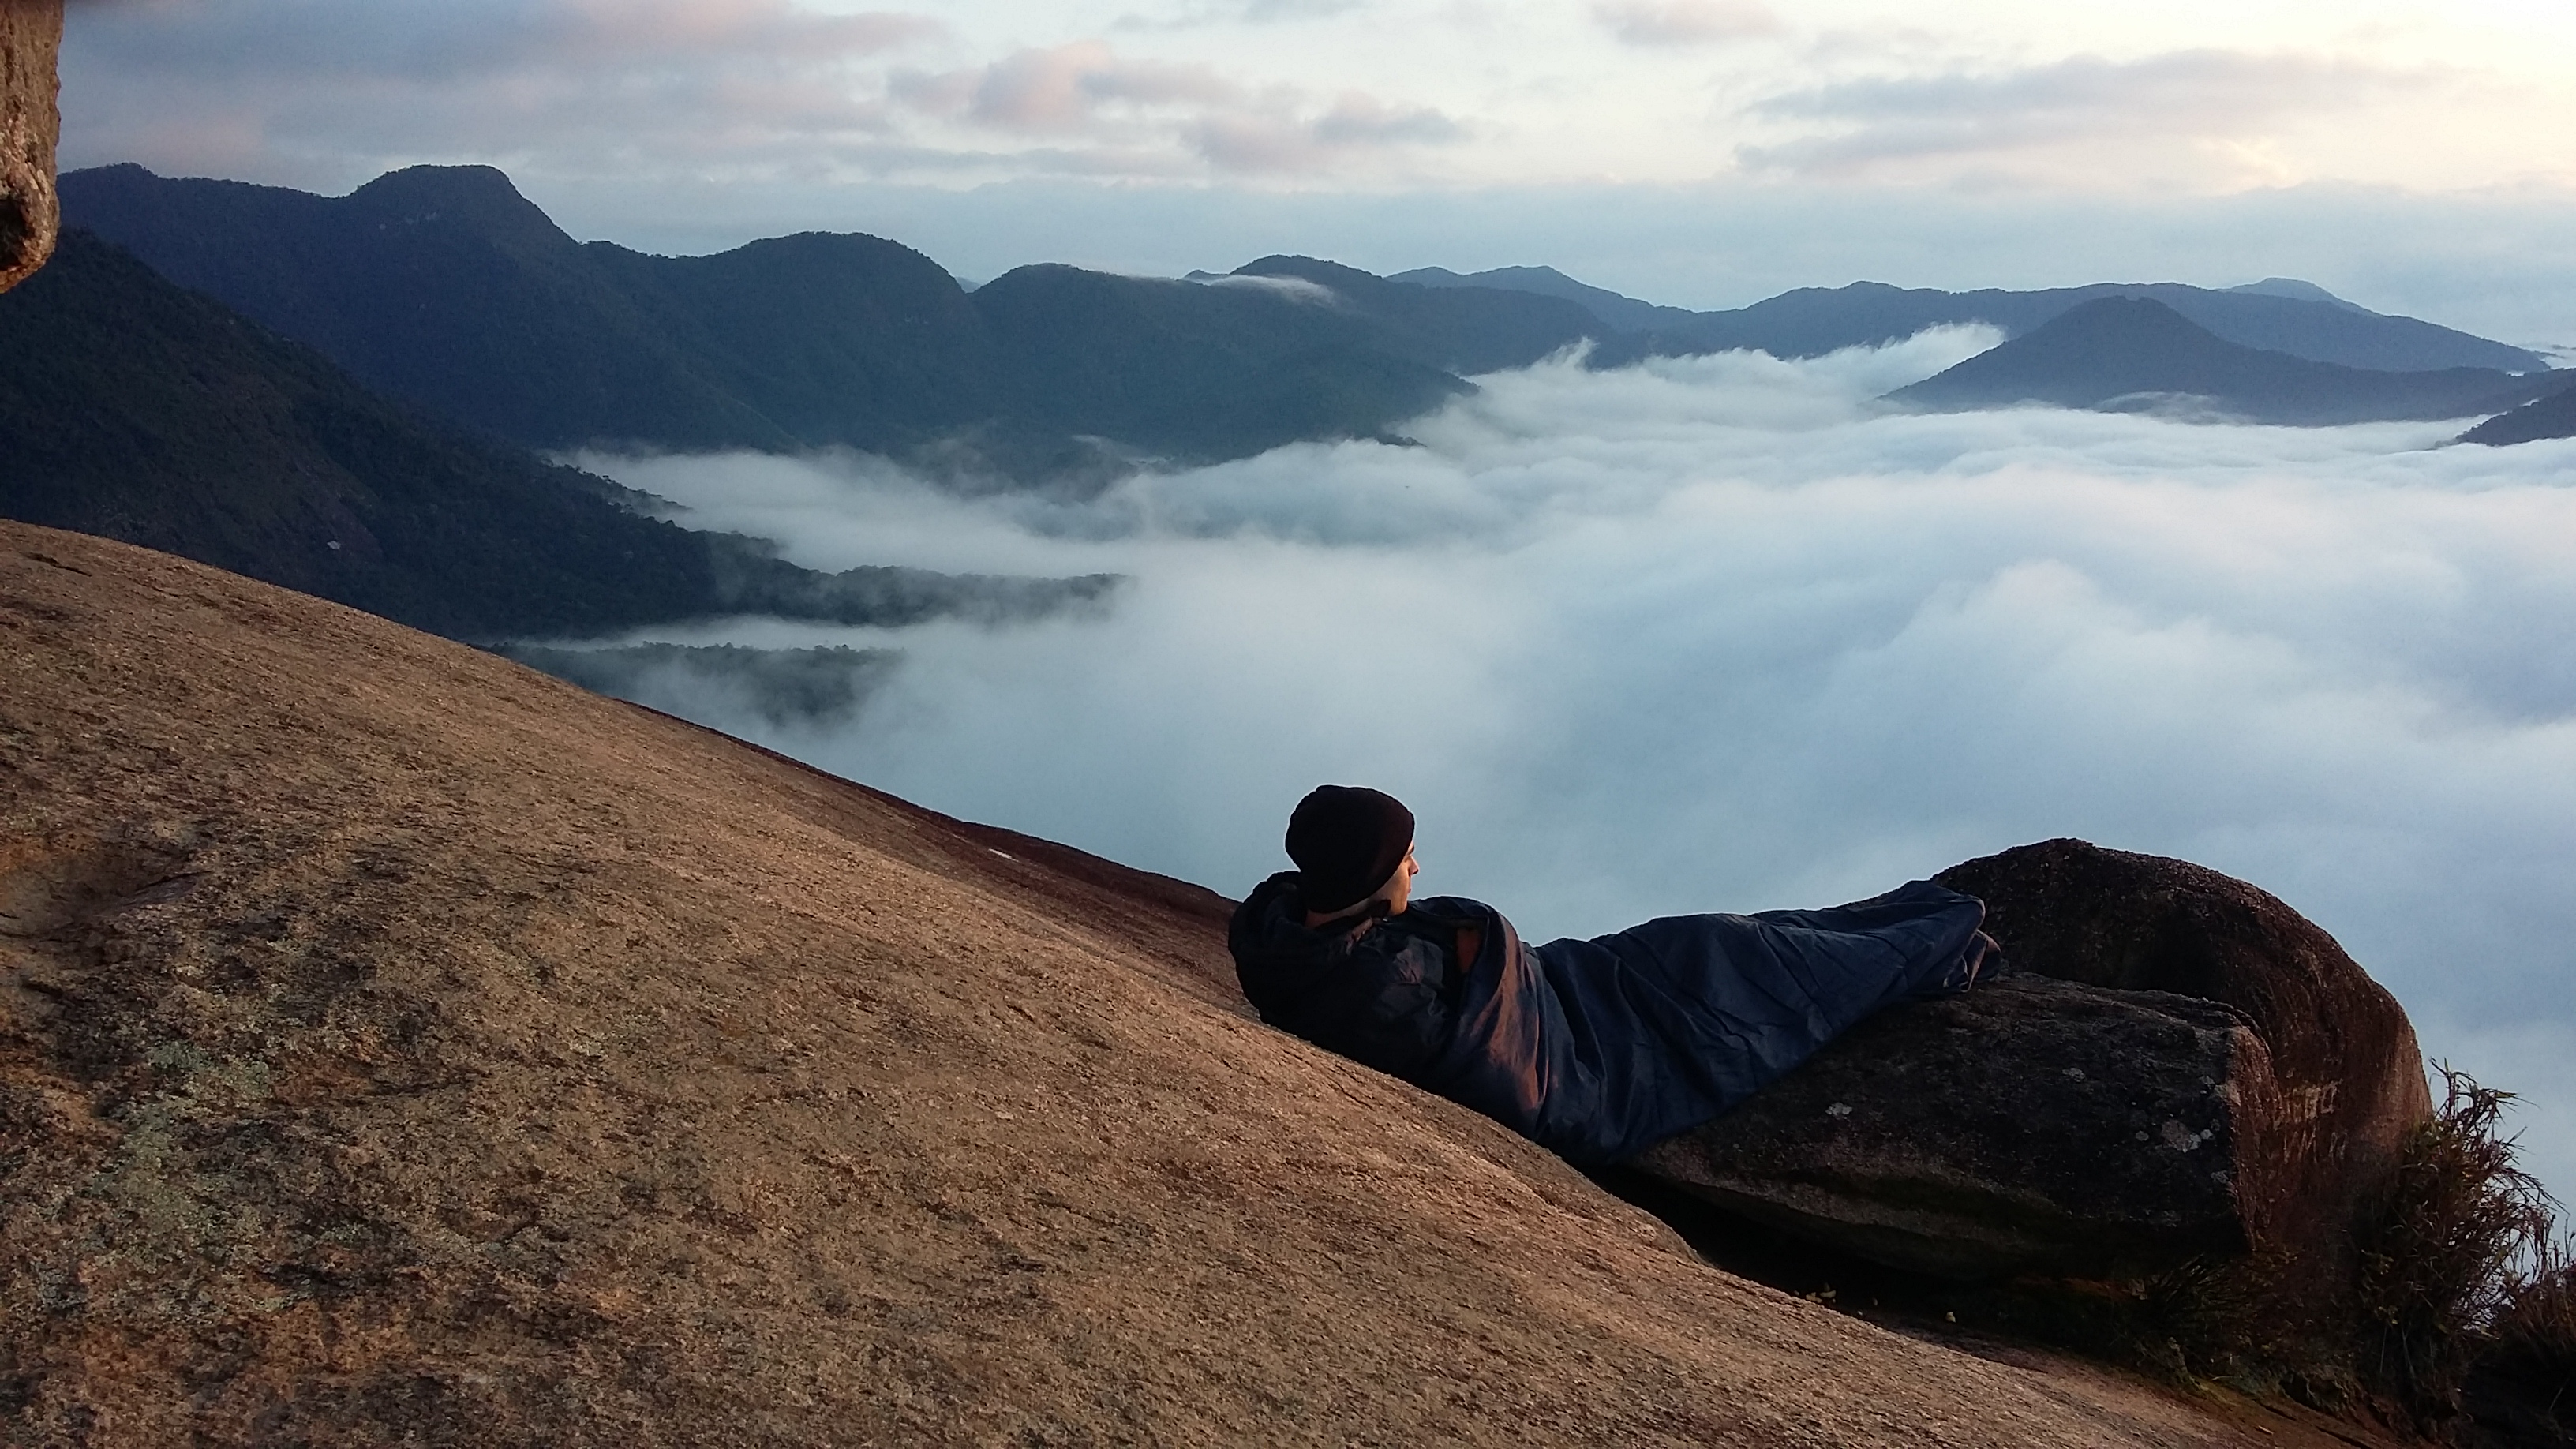
sky, clouds, nature, mountains, landscape, mountainous landforms, mountain, highland, hill, ridge, fell, mountain range, atmospheric phenomenon, wilderness, cloud, summit, valley, hill station, slope, lake district, photography, horizon, adventure, alps, recreation, vacation, terrain, grassland